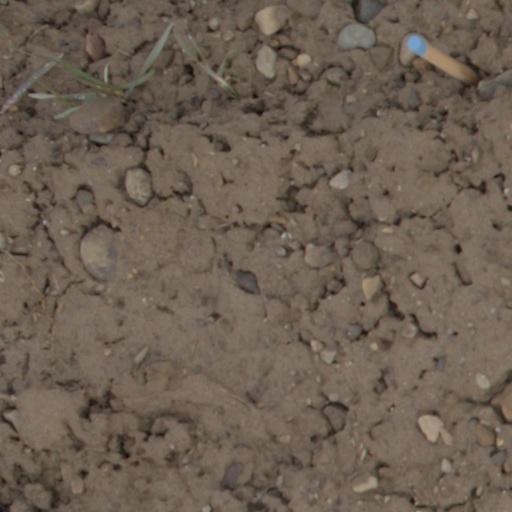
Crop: wheat